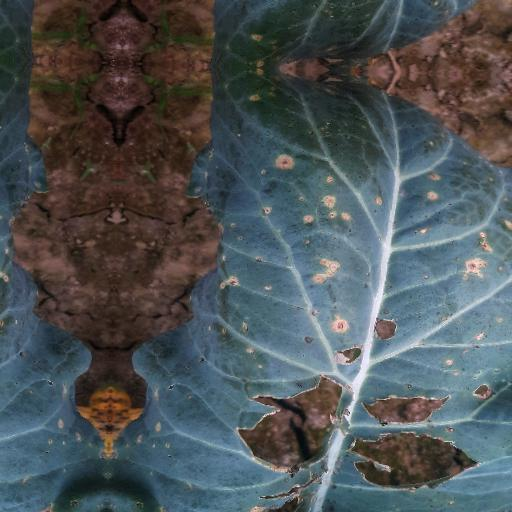
Label: Black Rot